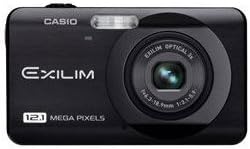
Casio Exilim EX-Z90 12.1 MP Digital Camera + KIT includes Camera Case and 2 GB SD Card
Category: Camera & Photo
The Casio Exilim Zoom EX-Z90 is a high-powered 12.1 effective megapixel digital camera with a 3X optical zoom lens. In order to accent the camera’s attractive color, the 3x optical zoom lens barrel is rendered in black. The Casio EX-Z90 offers advanced based performance and a wide range of functions. New to the Casio Exilim lineup is the Intelligent AF feature which, in addition to the usual face detection technology, automatically detects non-human photo subjects in the whole composition and determines the focus and exposure area. By simply pointing the Casio Exilim Z90 at a desired shot, Intelligent AF ensures a focused, crisp picture without an out-of-focus subject. Taking pictures of your family pet or even beautiful scenery can be done in a snap, utilizing Intelligent AF to help minimize the number of photos that need to be taken to get a perfect picture. Thanks to the high-speed image processing technology and image analysis technology of the Exilim Engine 4.0, users can enjoy taking quality photographs with ease. Further advancements have been achieved for Dynamic Photo, which enables users of the Casio Z90 to cut out images of a moving subject and combine them with a different still image. In the past, it was necessary to take photos twice in order to cut out the moving subject, but now a moving subject can be cropped from a single shot, as long as the background is flat and in one color. The camera also features an HD Movie function. Just press the dedicated Movie button to take beautiful movies at 1280x720 pixels.
Features: High-powered with effective resolution of 12.1 MP - 3X Optical Zoom - 2.7" LCD - Rechargeable NP-60 LiIon Battery | New October 2009 model - 720p HD Movie/Video - 24fps, saved as AVI files - YouTube Capture Mode | AF feature detects human faces as well as automatically detects non-human photo subjects | Dynamic Photo enables users to cut out images of a moving subject and combine them with a different still image. | Dimensions: 3.5 x 2.0 x 0.7. 2GB SD card, Casio camera case plus CD-Rom, Wrist Strap, USB cable, AV Cable and Power Cord.